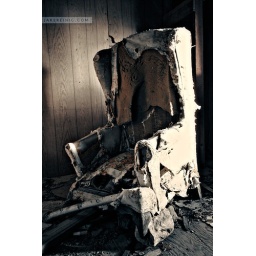
Old chair in an abandoned building